Secondary succession

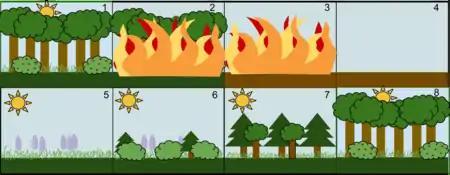
An example of secondary succession by stages:

Secondary succession is the secondary ecological succession of a plant's life. As opposed to the first, primary succession, secondary succession is a process started by an event (e.g. forest fire, harvesting, hurricane, etc.) that reduces an already established ecosystem (e.g. a forest or a wheat field) to a smaller population of species, and as such secondary succession occurs on preexisting soil whereas primary succession usually occurs in a place lacking soil. Many factors can affect secondary succession, such as trophic interaction, initial composition, and competition-colonization trade-offs. The factors that control the increase in abundance of a species during succession may be determined mainly by seed production and dispersal, micro climate; landscape structure (habitat patch size and distance to outside seed sources); bulk density, pH, and soil texture (sand and clay).